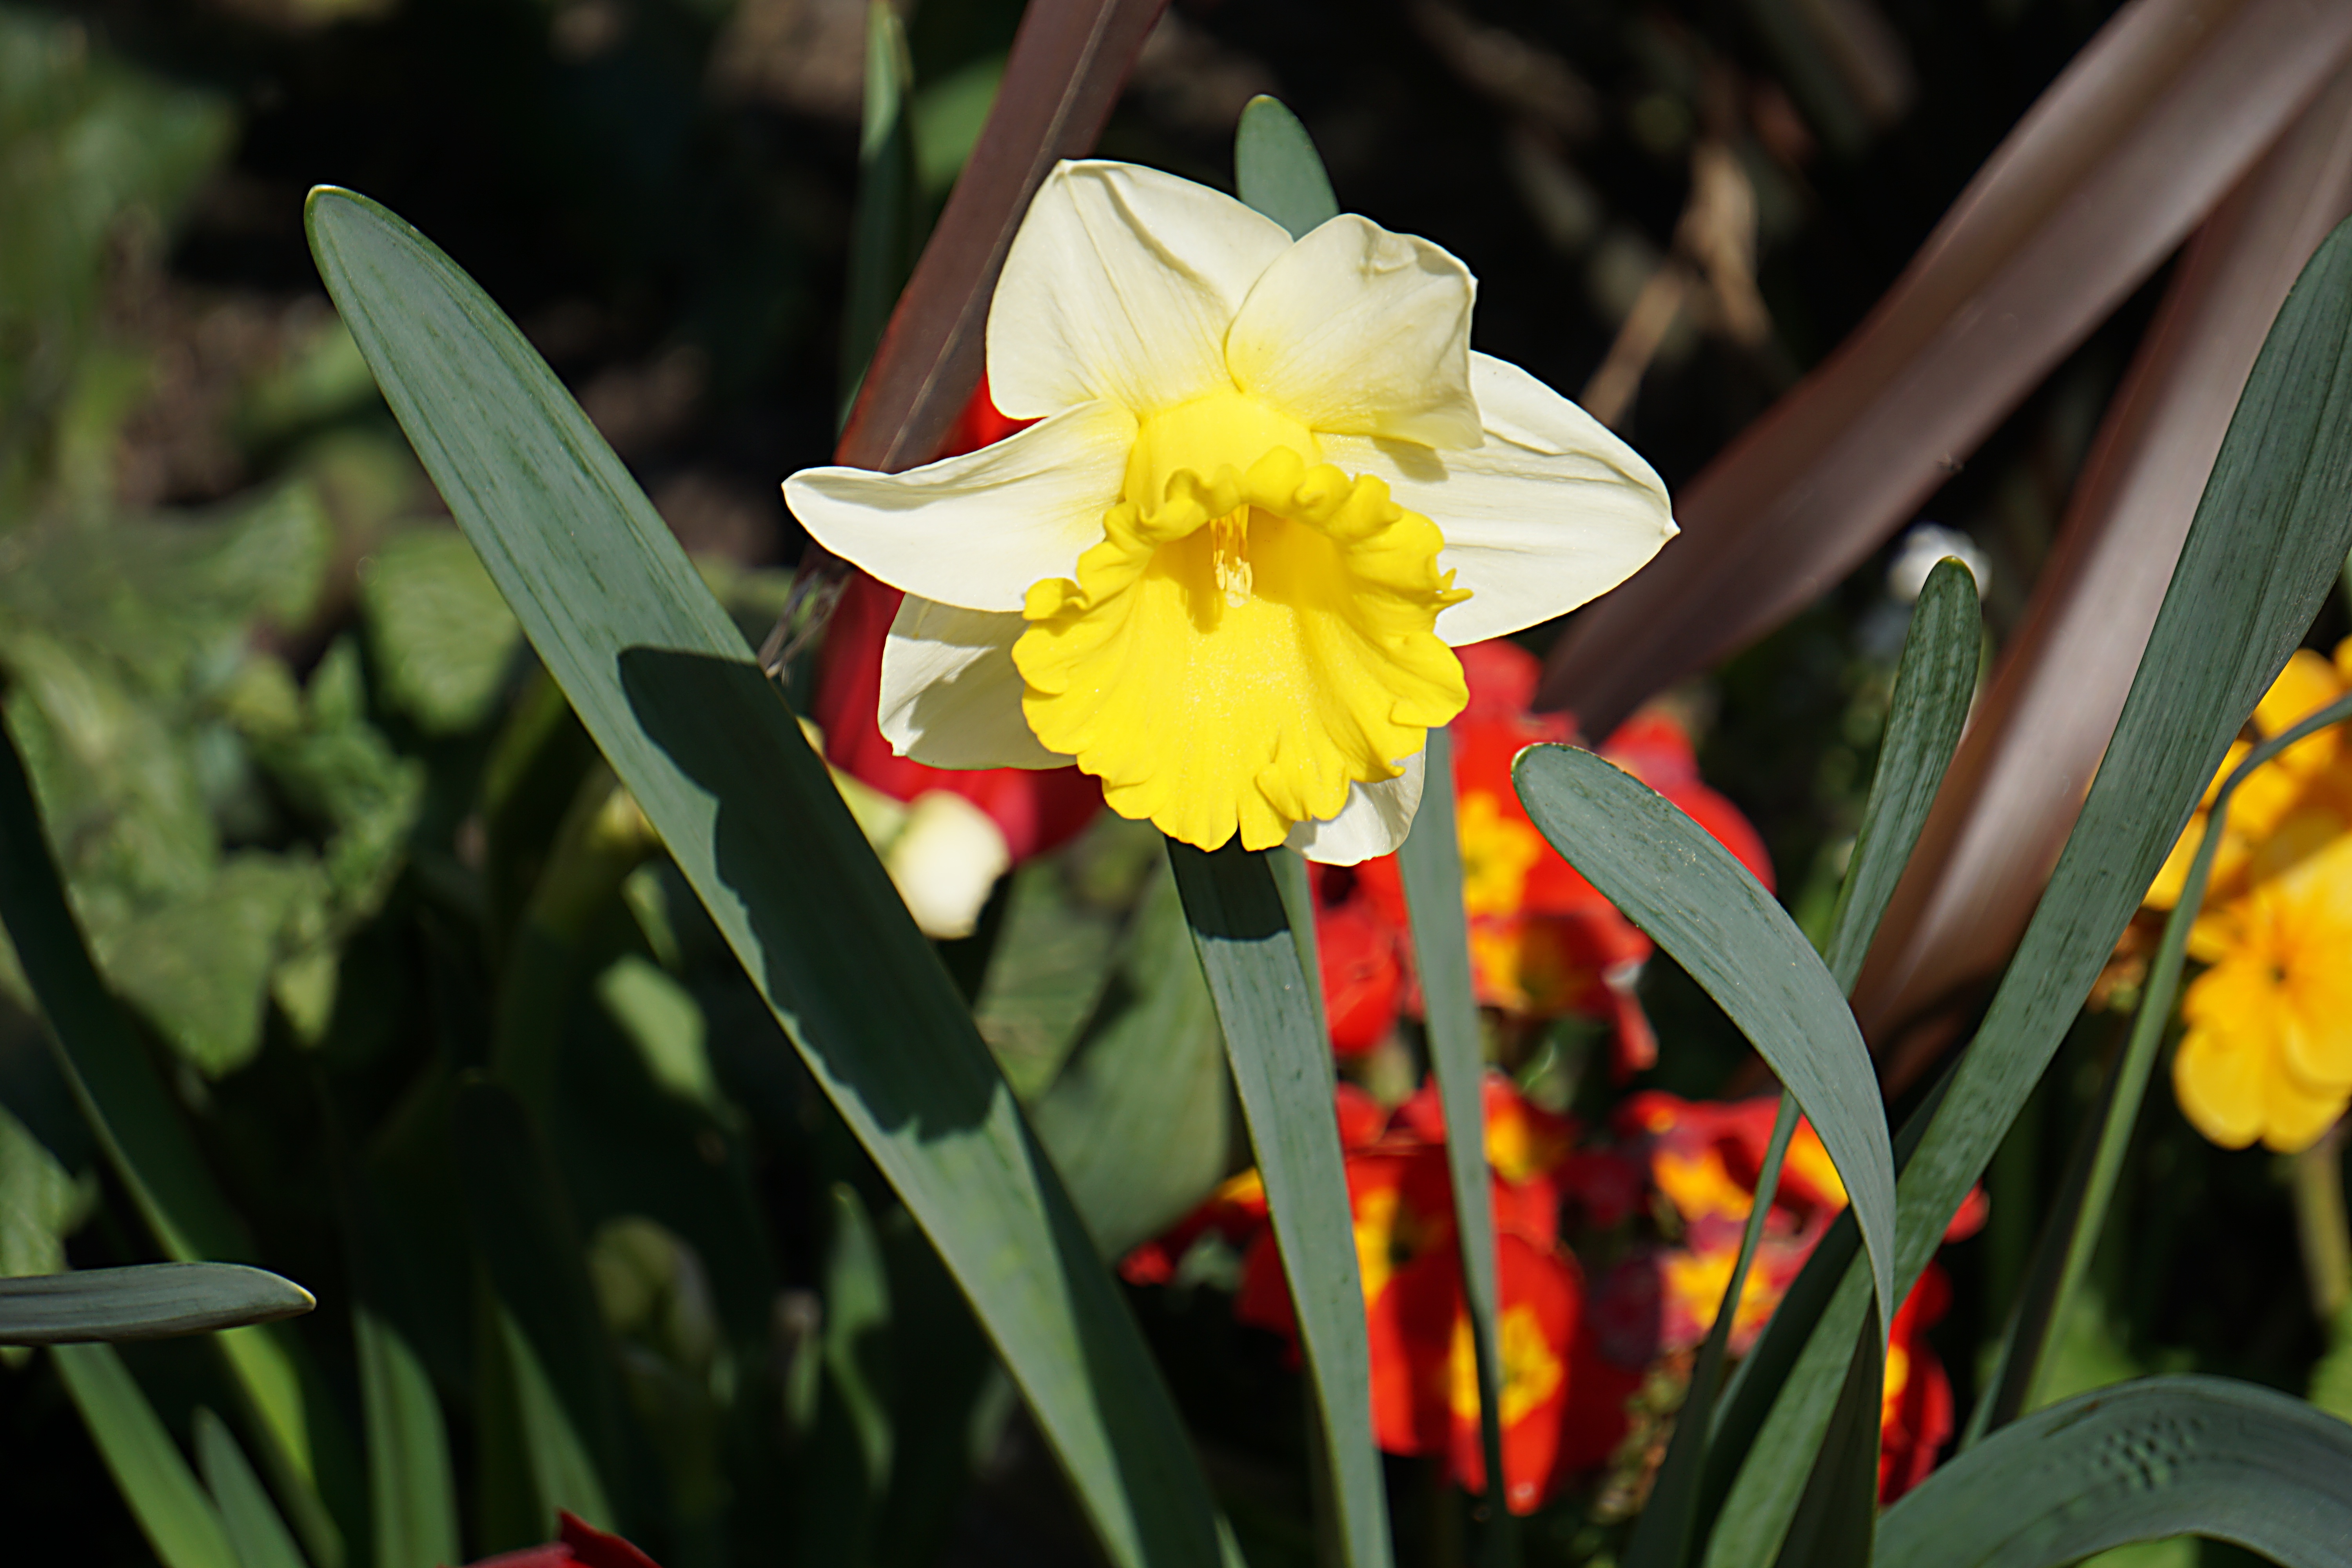
nature, plant, flower, petal, spring, botany, yellow, garden, daffodil, flora, yellow flower, wildflower, narcissus, spring flowers, flowering, macro photography, flowering plant, plant stem, land plant